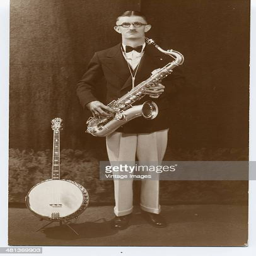
a musician with a saxophone and a banjo